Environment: real
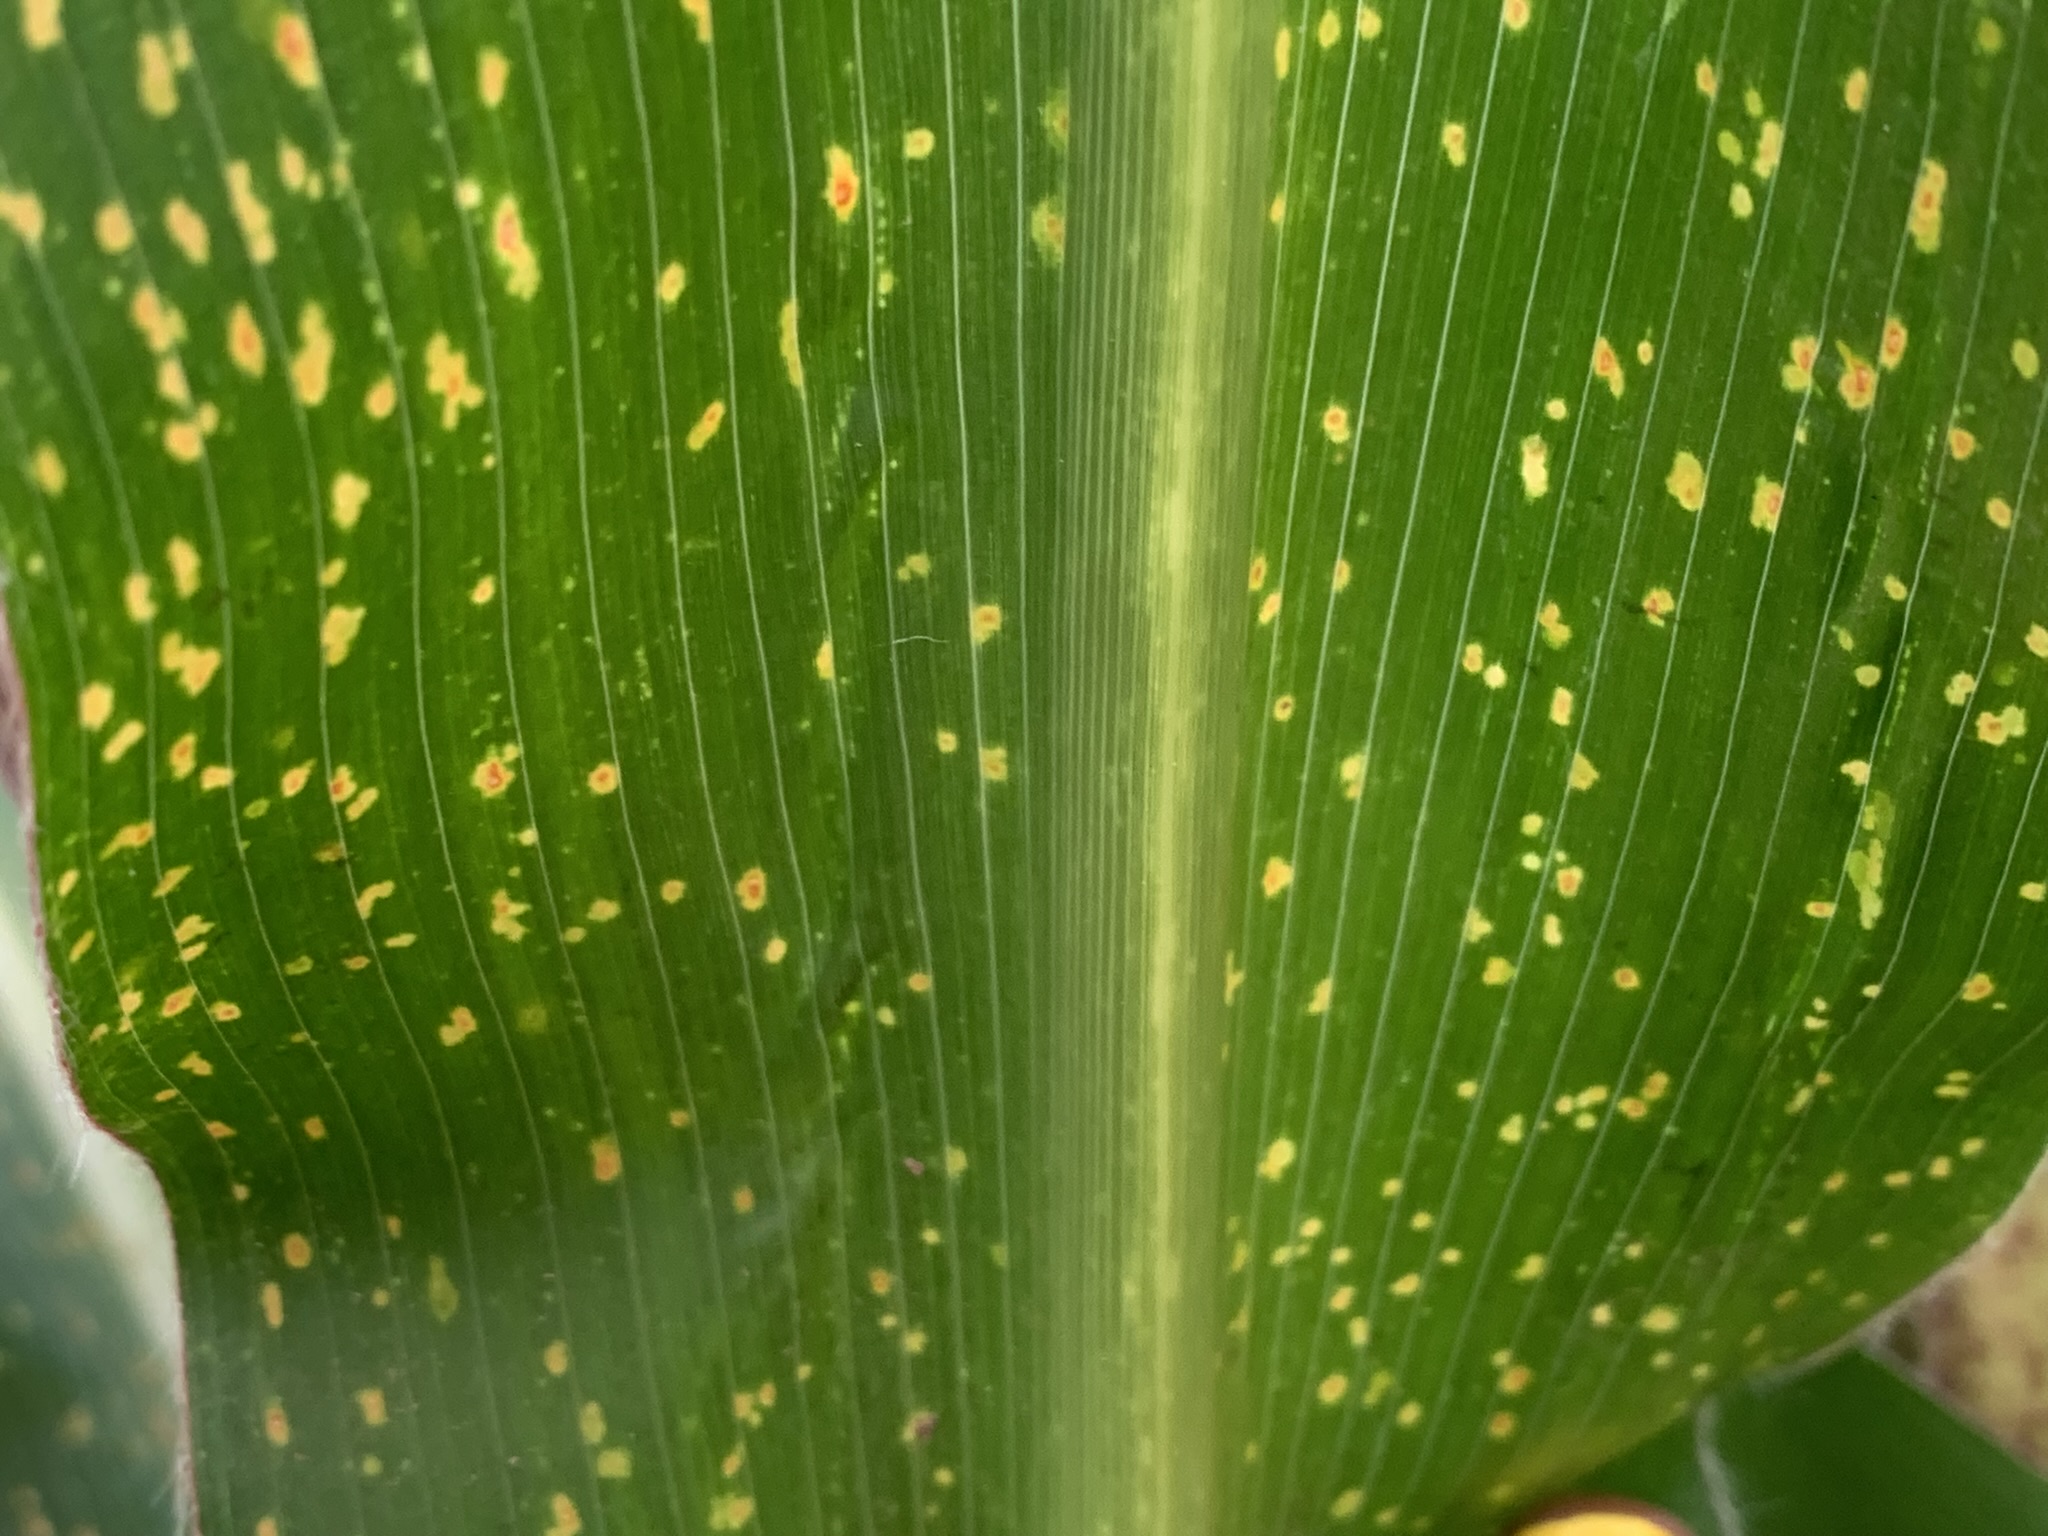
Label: lethal_necrosis